Transport Canada

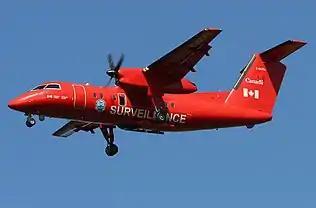
De Havilland Canada DHC-8-102 Dash 8

Transport Canada's Civil Aviation (TCCA) Directorate is Canada's civil aviation authority. It has existed since 1936, when civil aviation was transferred from the Civil Aviation Branch of the Department of National Defence.